Black Point Communications Annex

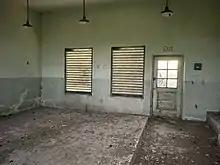
Black Point Communications Annex Control Room 1501 Interior

In total, $478,000 has been spent on the evaluation and cleanup of hazardous sites at the installation. There were multiple severely contaminated underground storage tanks containing hazardous, toxic and radioactive waste, among other hazardous spots. The last clean up was in July 2015, although there still remains a surface water risk due to the array's close proximity to wetlands. The main contaminants were Polychlorinated biphenyls.